Hanover

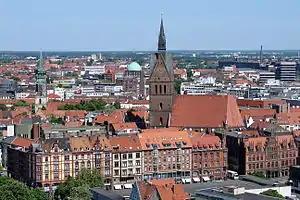
Market Church in Hanover

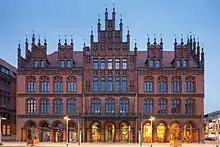
Old Town Hall

As an important railway and road junction and production centre, Hanover was a major target for strategic bombing during World War II, including the Oil Campaign. Targets included the AFA (Stöcken), the Deurag-Nerag refinery (Misburg), the Continental plants (Vahrenwald and Limmer), the United light metal works (VLW) in Ricklingen and Laatzen (today Hanover fairground), the Hanover/Limmer rubber reclamation plant, the Hanomag factory (Linden) and the tank factory "M.N.H. Maschinenfabrik Niedersachsen" (Badenstedt). Residential areas were also targeted, and more than 6,000 civilians were killed by the Allied bombing raids. More than 90% of the city centre was destroyed in a total of 88 bombing raids. After the war, the Aegidienkirche was not rebuilt and its ruins were left as a war memorial. Today around 25% of the city consists of buildings from before 1950.